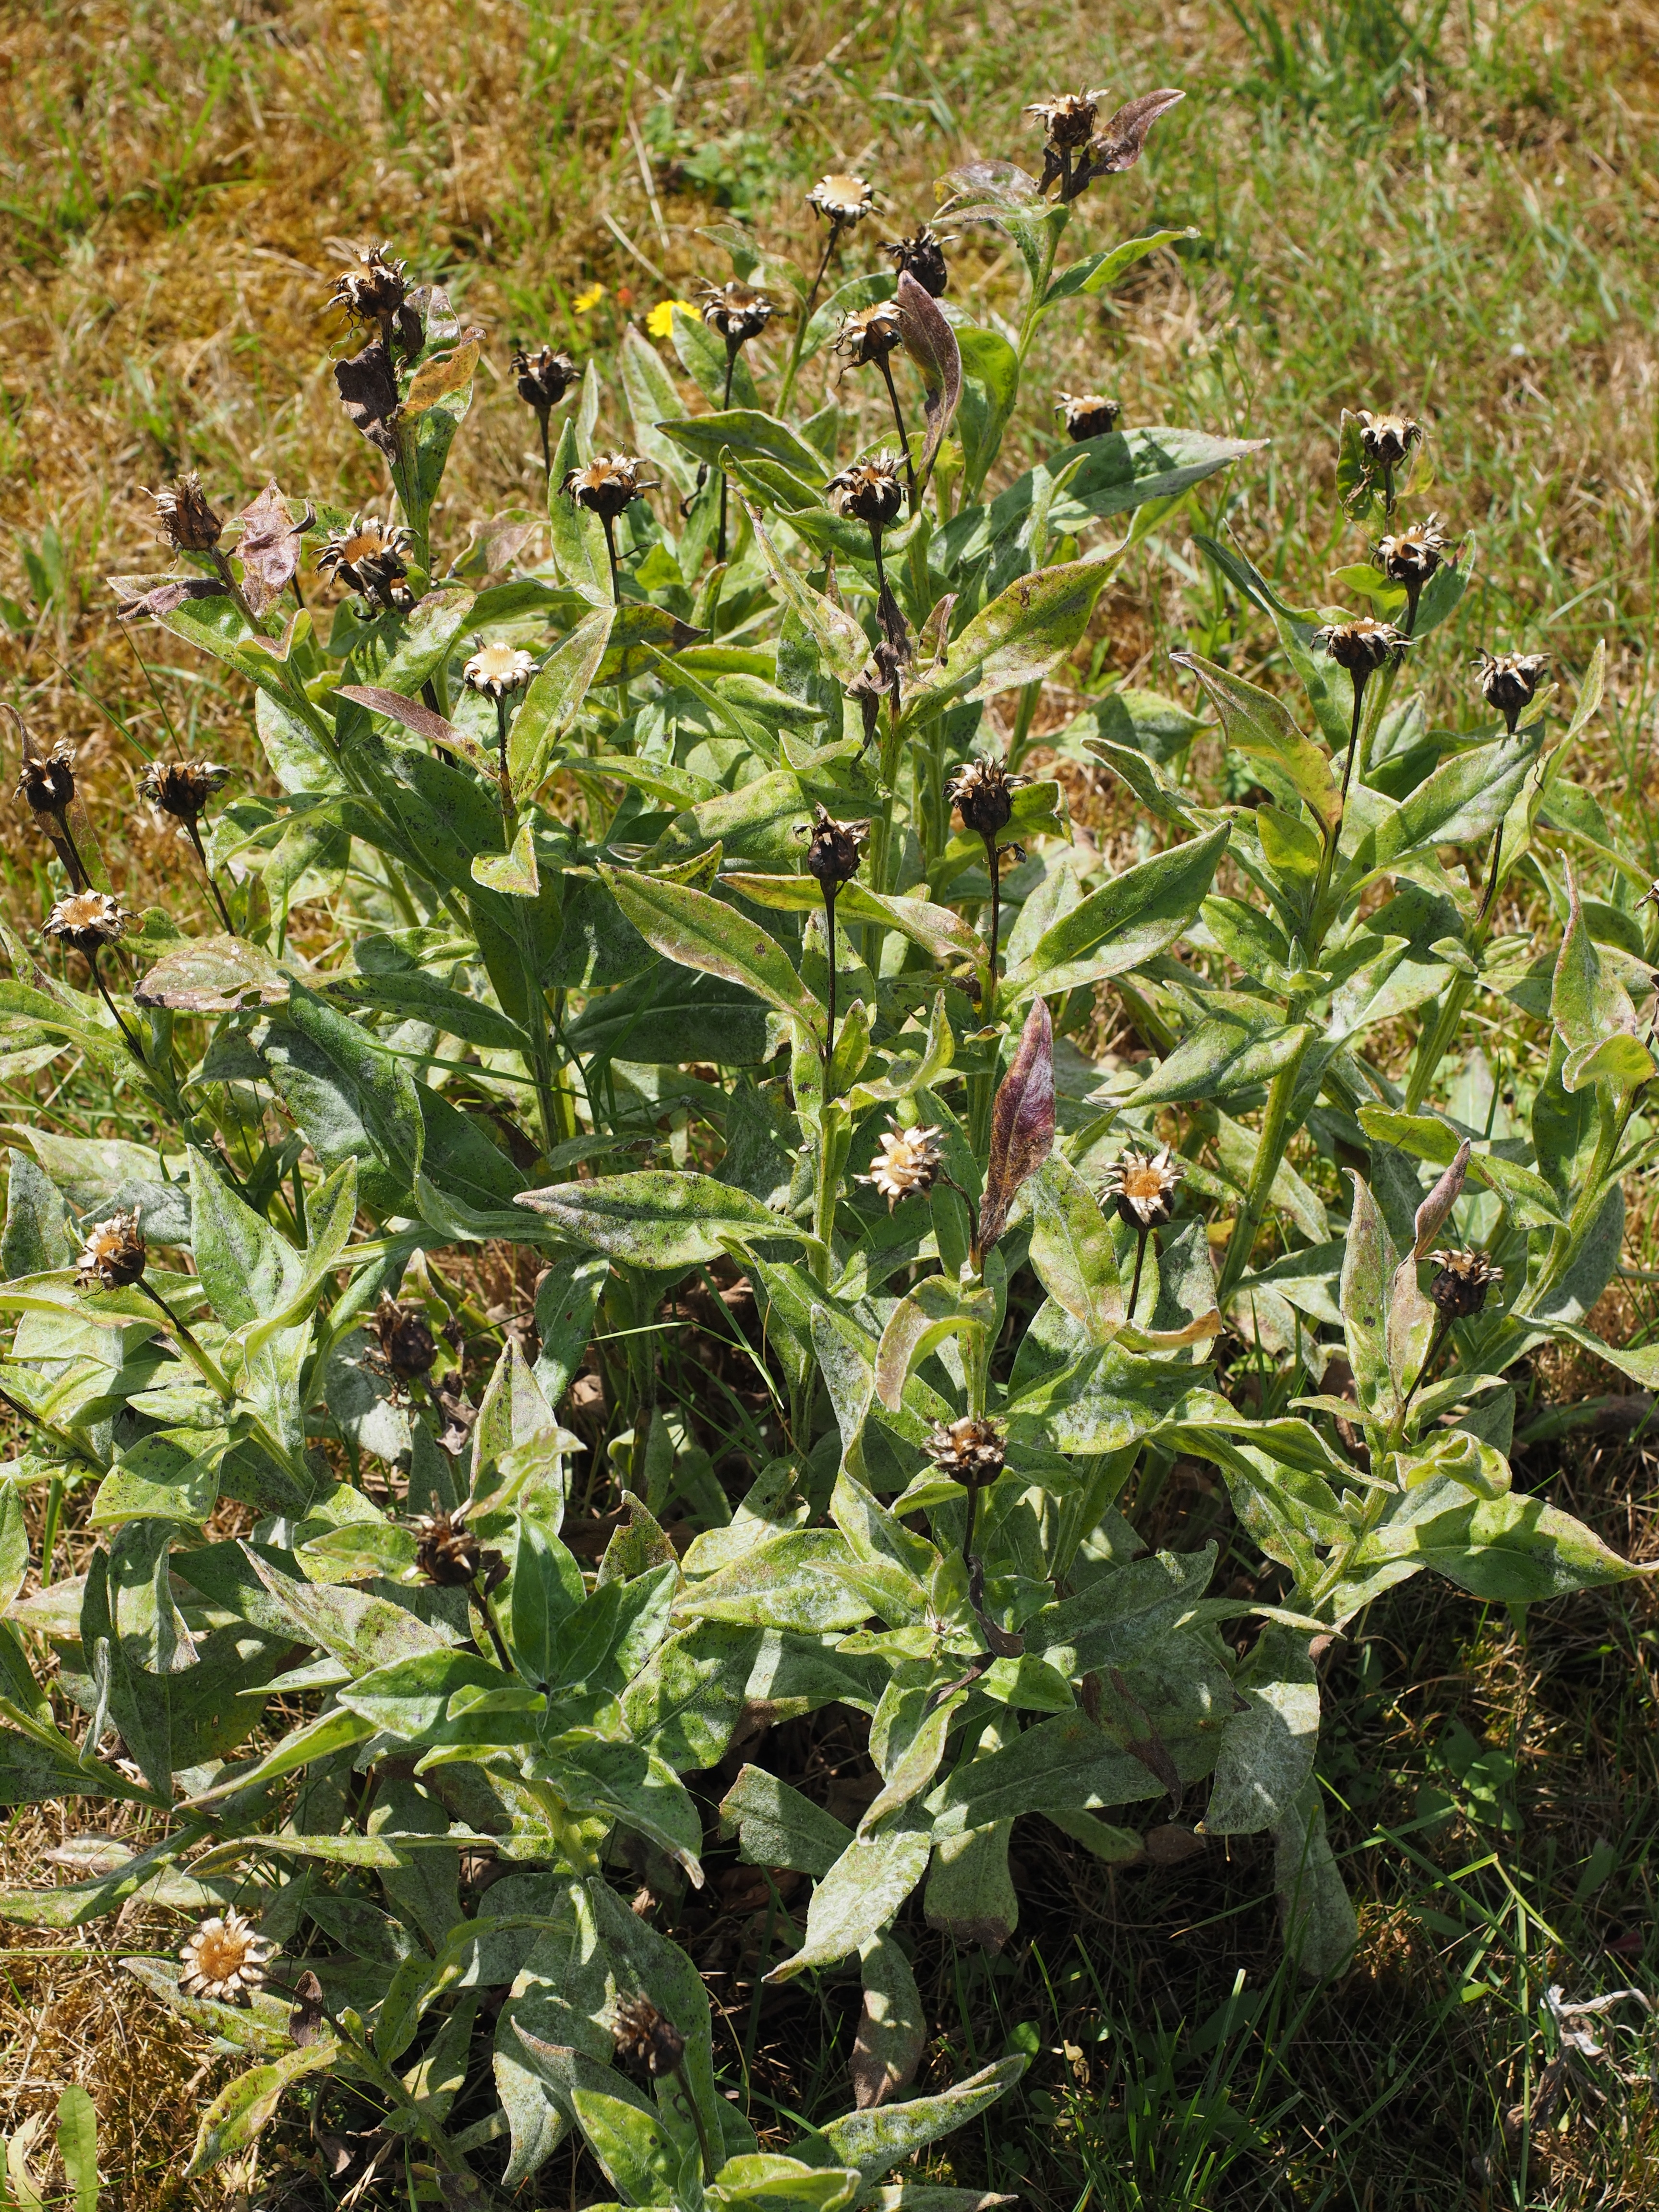
blossom, plant, flower, bloom, dry, herb, produce, small, silver, shrub, thistle, silvery, flowering plant, trockenblume, daisy family, italicum, verbascum, annual plant, land plant